Shalalth

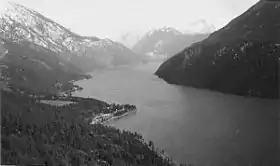
Seton Lake from Mission Mountain, c. 1950 Shalalth and Ohin on points at left. Looking west towards Mount Brew and Lillooet

On the opening of the Bralorne Mine in 1934, the roadway from the train station was rehabilitated. PGE introduced a gas car service that September to handle increased mining traffic to/from Lillooet. Two Hall-Scott passenger cars were alternatively used to haul two flatcars, which carried vehicles and freight. Providing four round trips daily, trains loaded and unloaded on a spur at the Bridge River station. In 1936, the service reduced to two round trips. In 1938, a superior road was built down the ridge to Shalalth station, and the western terminus was moved eastward.